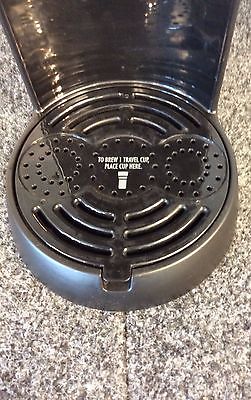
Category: coffee maker